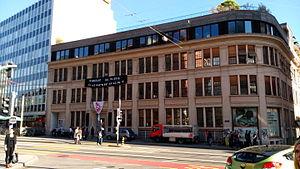
Vue des bureaux de MSF à Genève (rue de Lausanne) avec une banderole noire rappelant le bombardement de l'hôpital de Kunduz le 3 octobre 2015 par les forces américaines, donnant les coordonnées de ce site. Le drapeau MSF est noué de crêpe noir.
Médecins sans frontières est une organisation caritative privée à but humanitaire d'origine française et dont le Bureau international siège est à Genève.